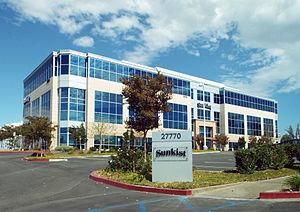
Sunkist Growers est une coopérative agroalimentaire, qui produit essentiellement des agrumes. Principalement situé en Californie et en Arizona, la coopérative compte 6 000 membres.